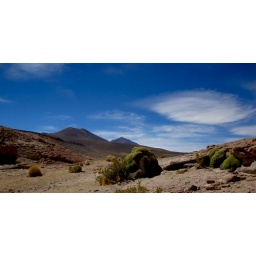
The green stones you see are covered in a type of moss that takes hundreds of years to grow.